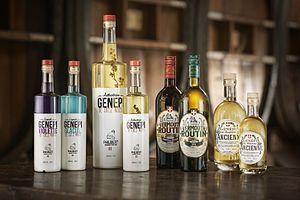
Gamme de produits de la Distillerie des Alpes
La maison Routin est une entreprise de fabrication et de commercialisation de sirops et d’alcools fondée en 1883. Elle dispose d’une usine à La Motte-Servolex, près de Chambéry, en France